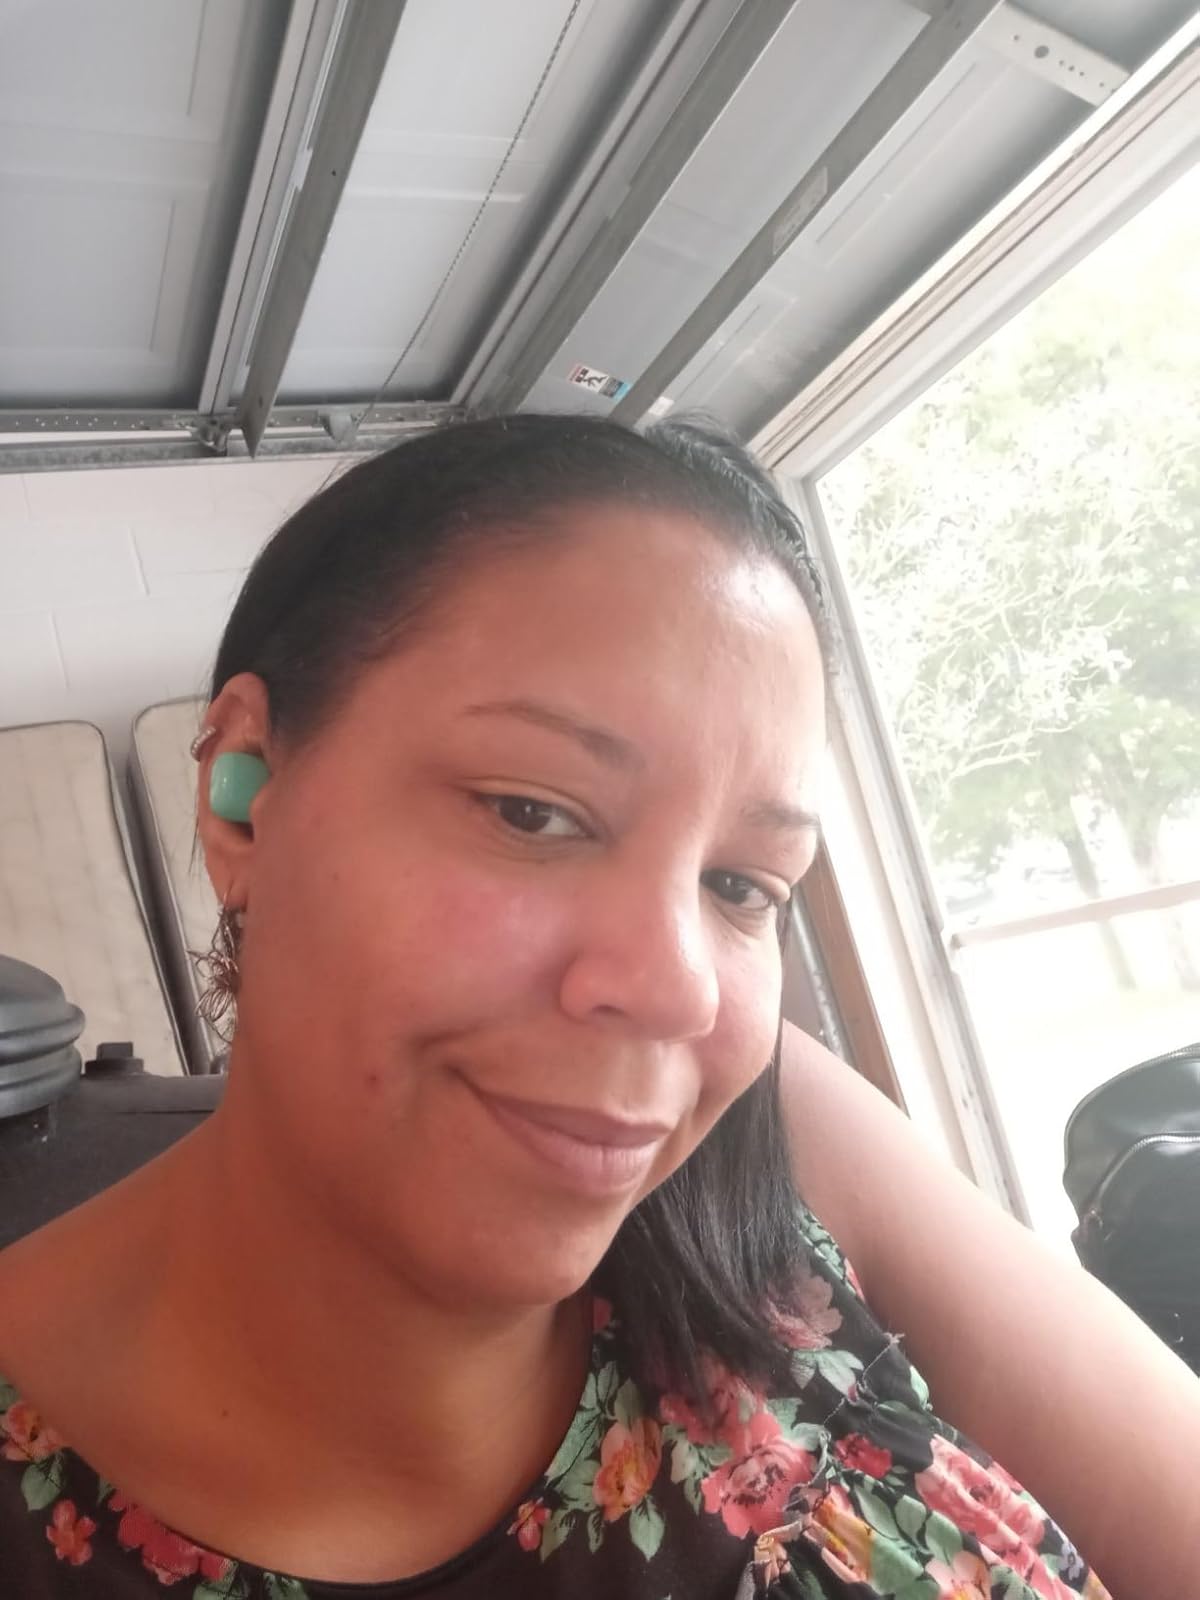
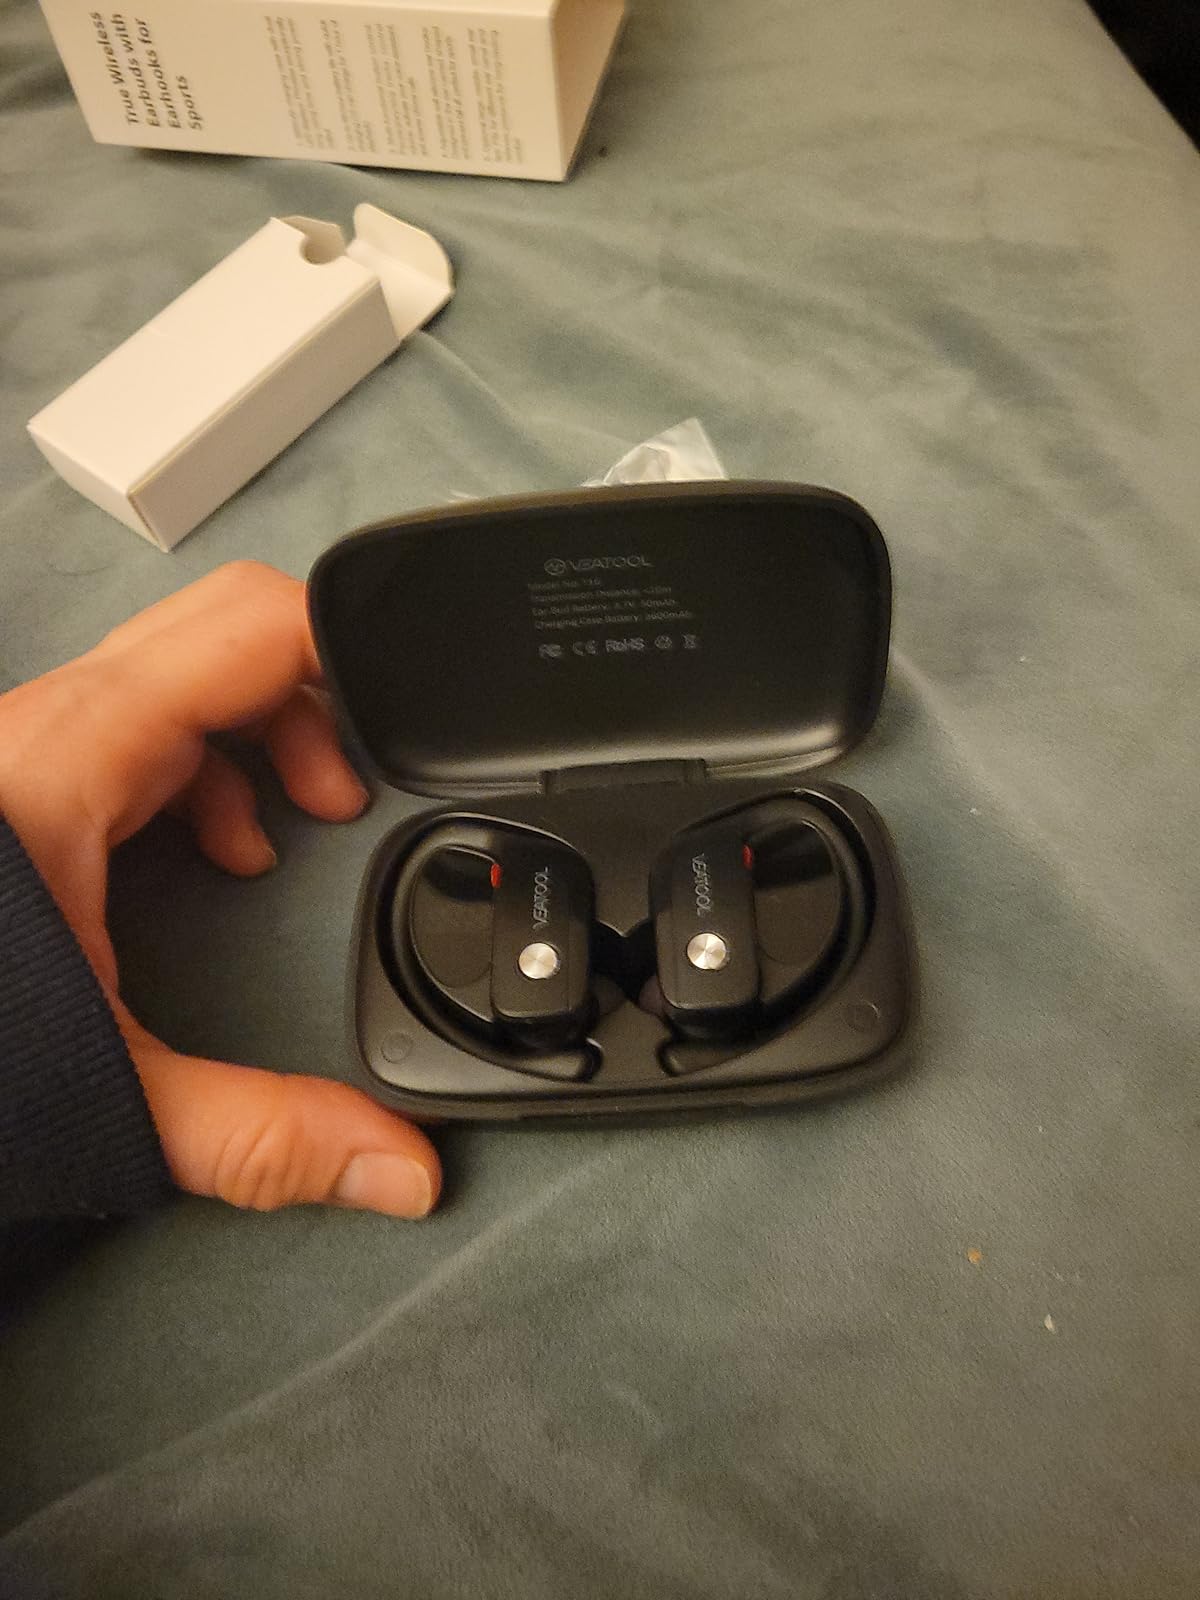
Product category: earbuds
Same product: no